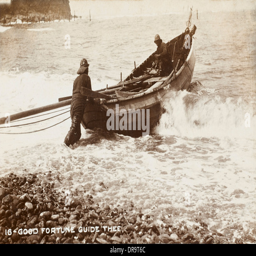
fishermen pushing off from the shore